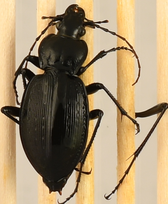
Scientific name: Carabus goryi
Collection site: Great Smoky Mountains National Park NEON (GRSM), plot GRSM_022